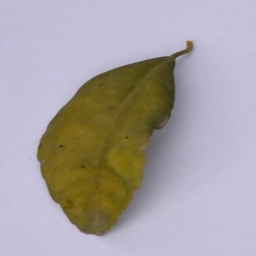
Plant part: leaf
Disease: greening